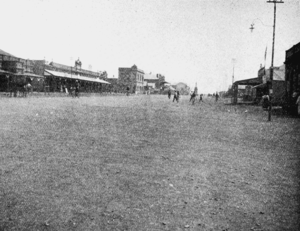
Bulawayo est une ville du Zimbabwe, au cœur du Matabeleland. Elle est située à 369 km au sud-ouest de Harare. Deuxième ville du pays, elle comptait une population de 653 337 habitants au recensement de 2012.